Shawn Ferguson

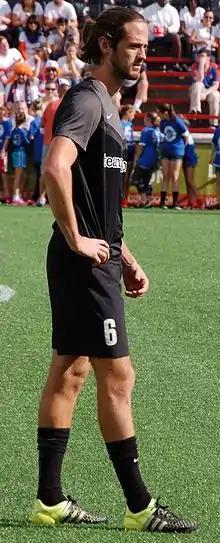
Ferguson playing for Charleston Battery in 2016

Shawn Ferguson (born January 21, 1991, in Rock Hill, South Carolina) is a retired American soccer player who formerly played for Charleston Battery in the United Soccer League.